Yénier Márquez

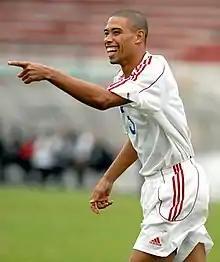
Márquez in 2010

Yénier Márquez Molina (born 3 January 1979) is a Cuban former footballer who played as a defender.